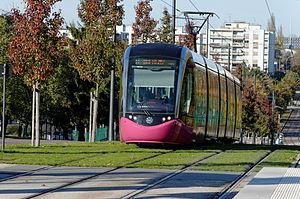
Arrivée du tramway à la station ""Parc des sports"", boulevard Louis Joseph Trimolet à Dijon"